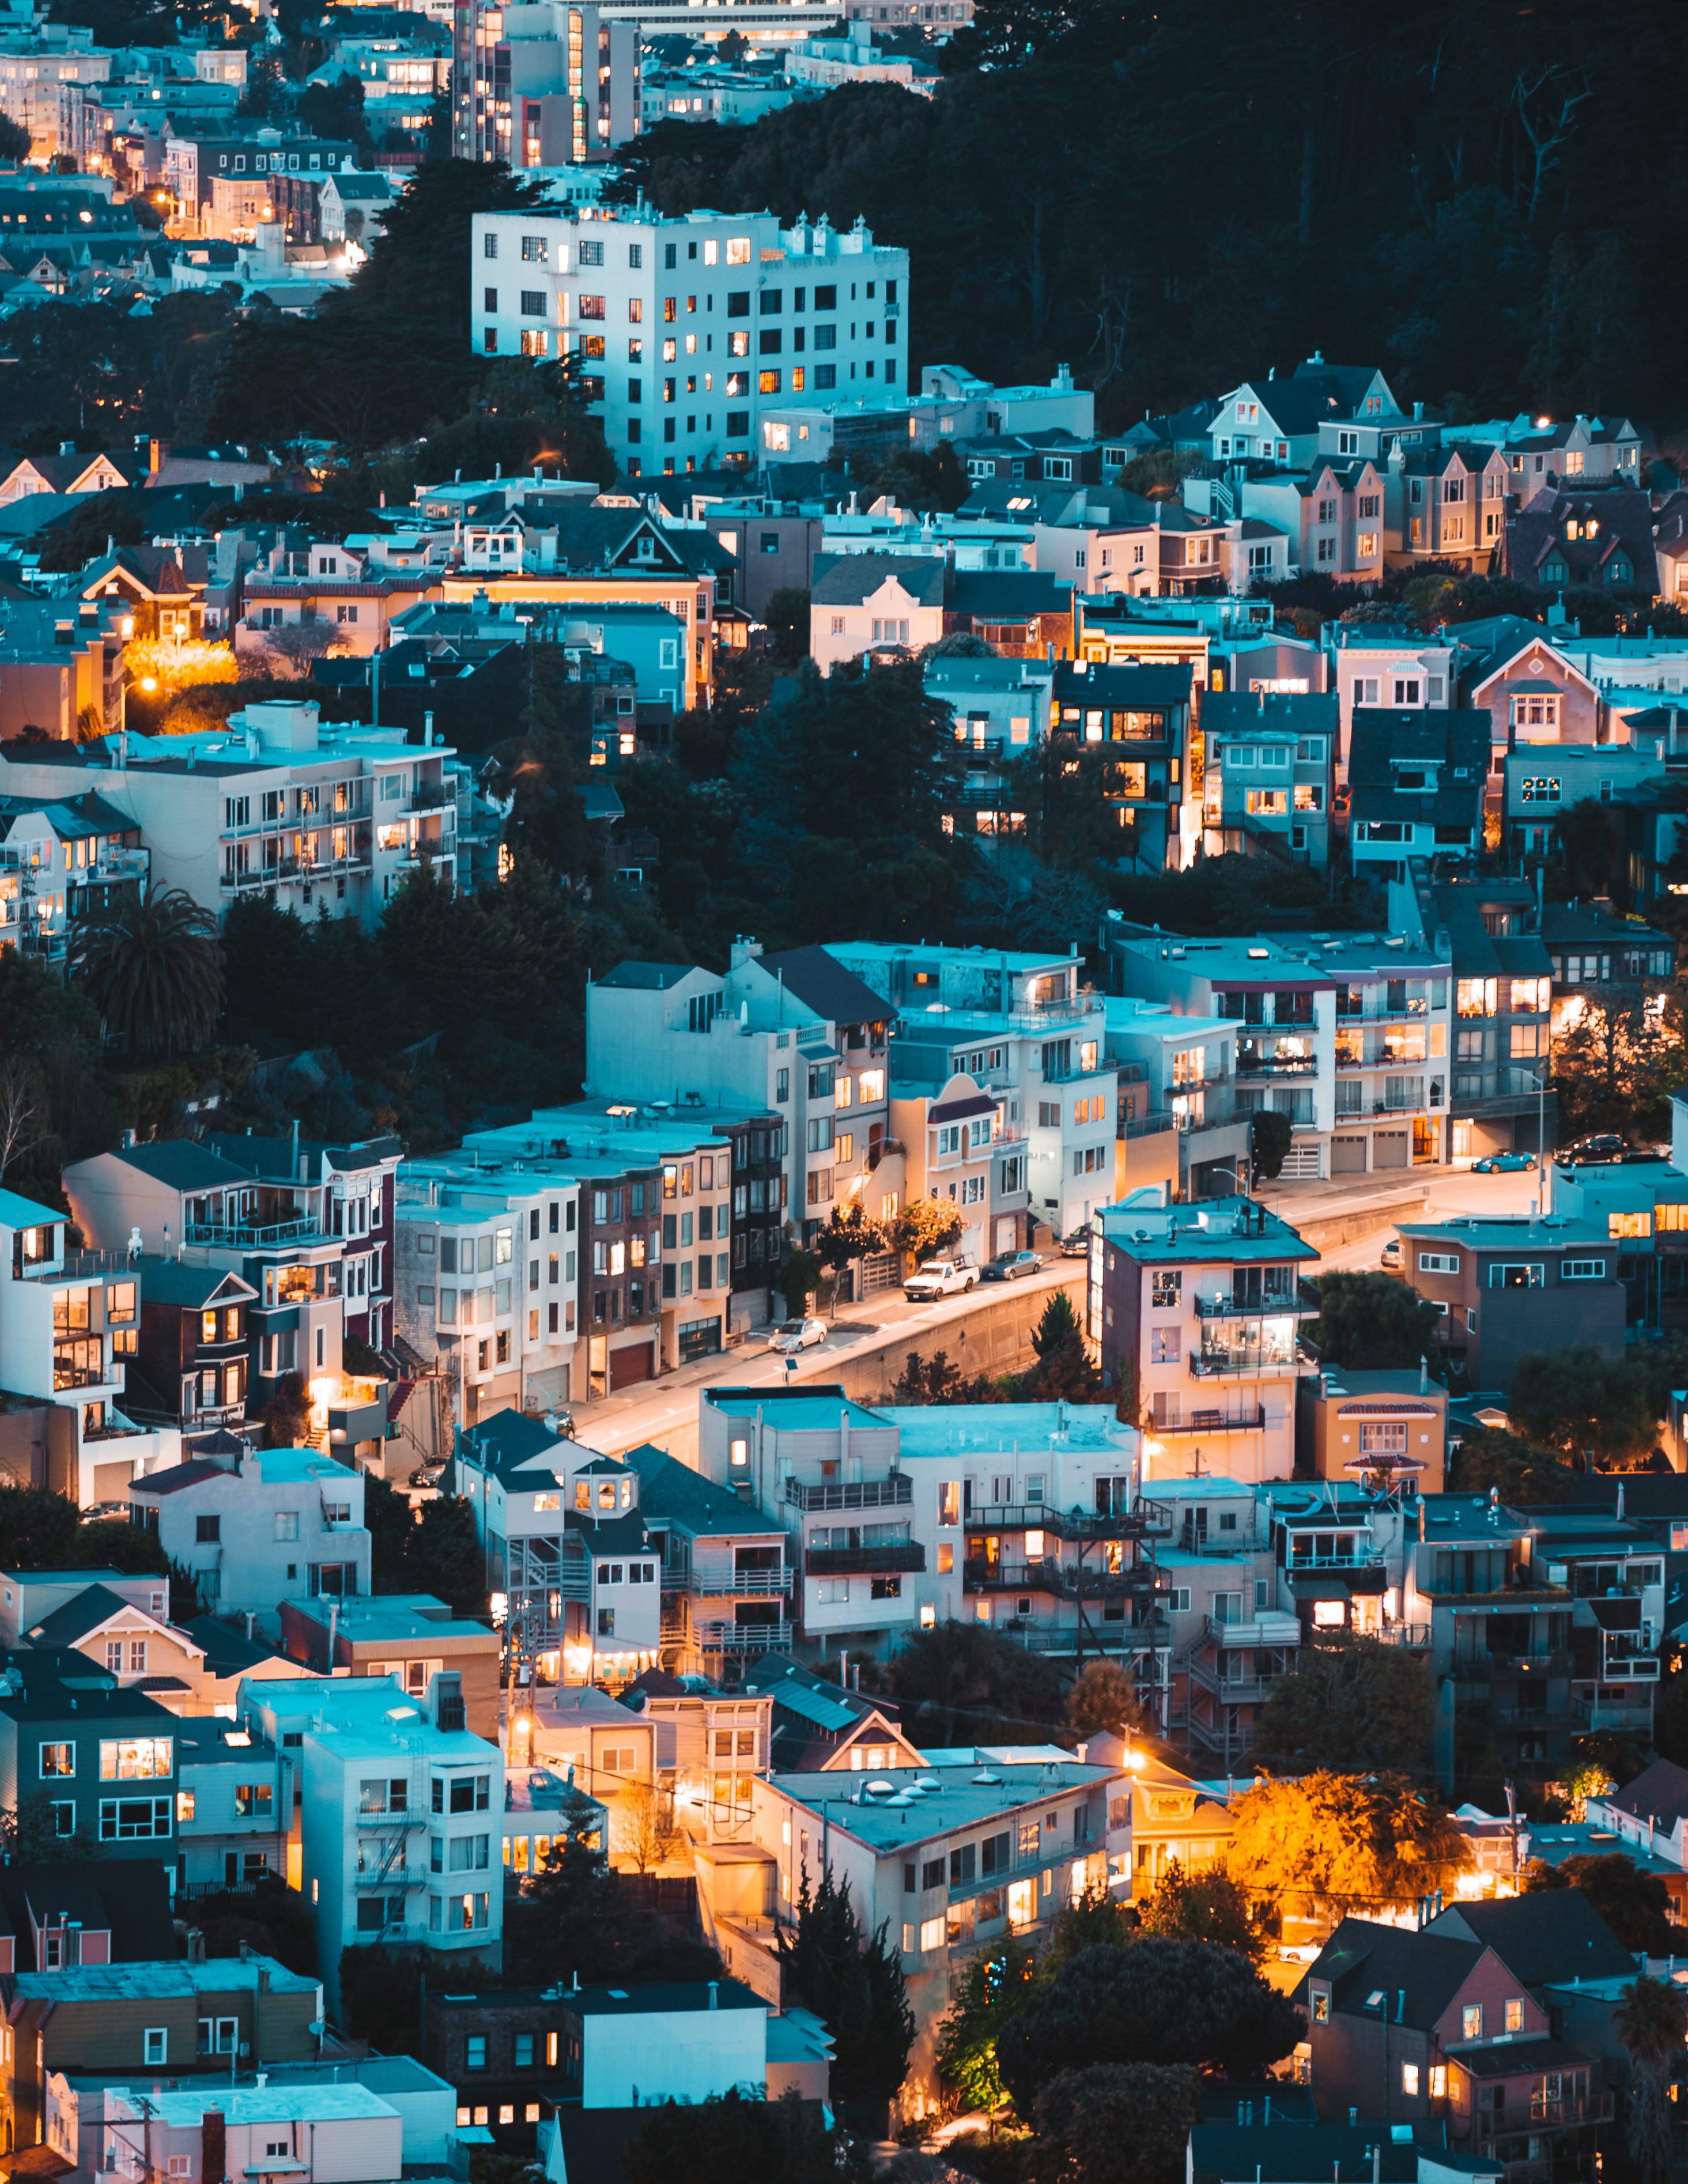
urban area, blue, cityscape, metropolitan area, city, metropolis, human settlement, residential area, sky, town, turquoise, neighbourhood, night, suburb, architecture, roof, photography, house, building, landscape, downtown, world, bird's eye view